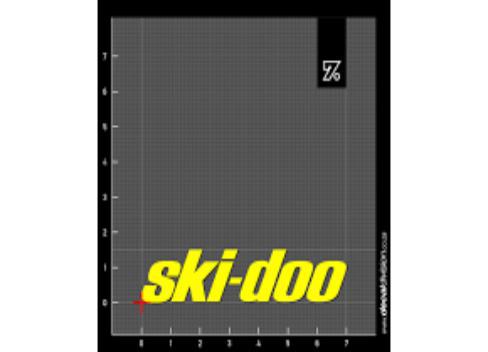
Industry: Transportation